Valen Church

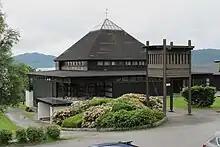
View of the church

Valen Church is a parish church of the Church of Norway in Kvinnherad Municipality in Vestland county, Norway. It is located in the village of Valen. It is one of the three churches for the "Husnes og Holmedal" parish which is part of the Sunnhordland prosti (deanery) in the Diocese of Bjørgvin. The modern, brown, wooden church was built in a rectangular design in 1978 using plans drawn up by the architect Aksel Fronth. The church seats about 300 people.